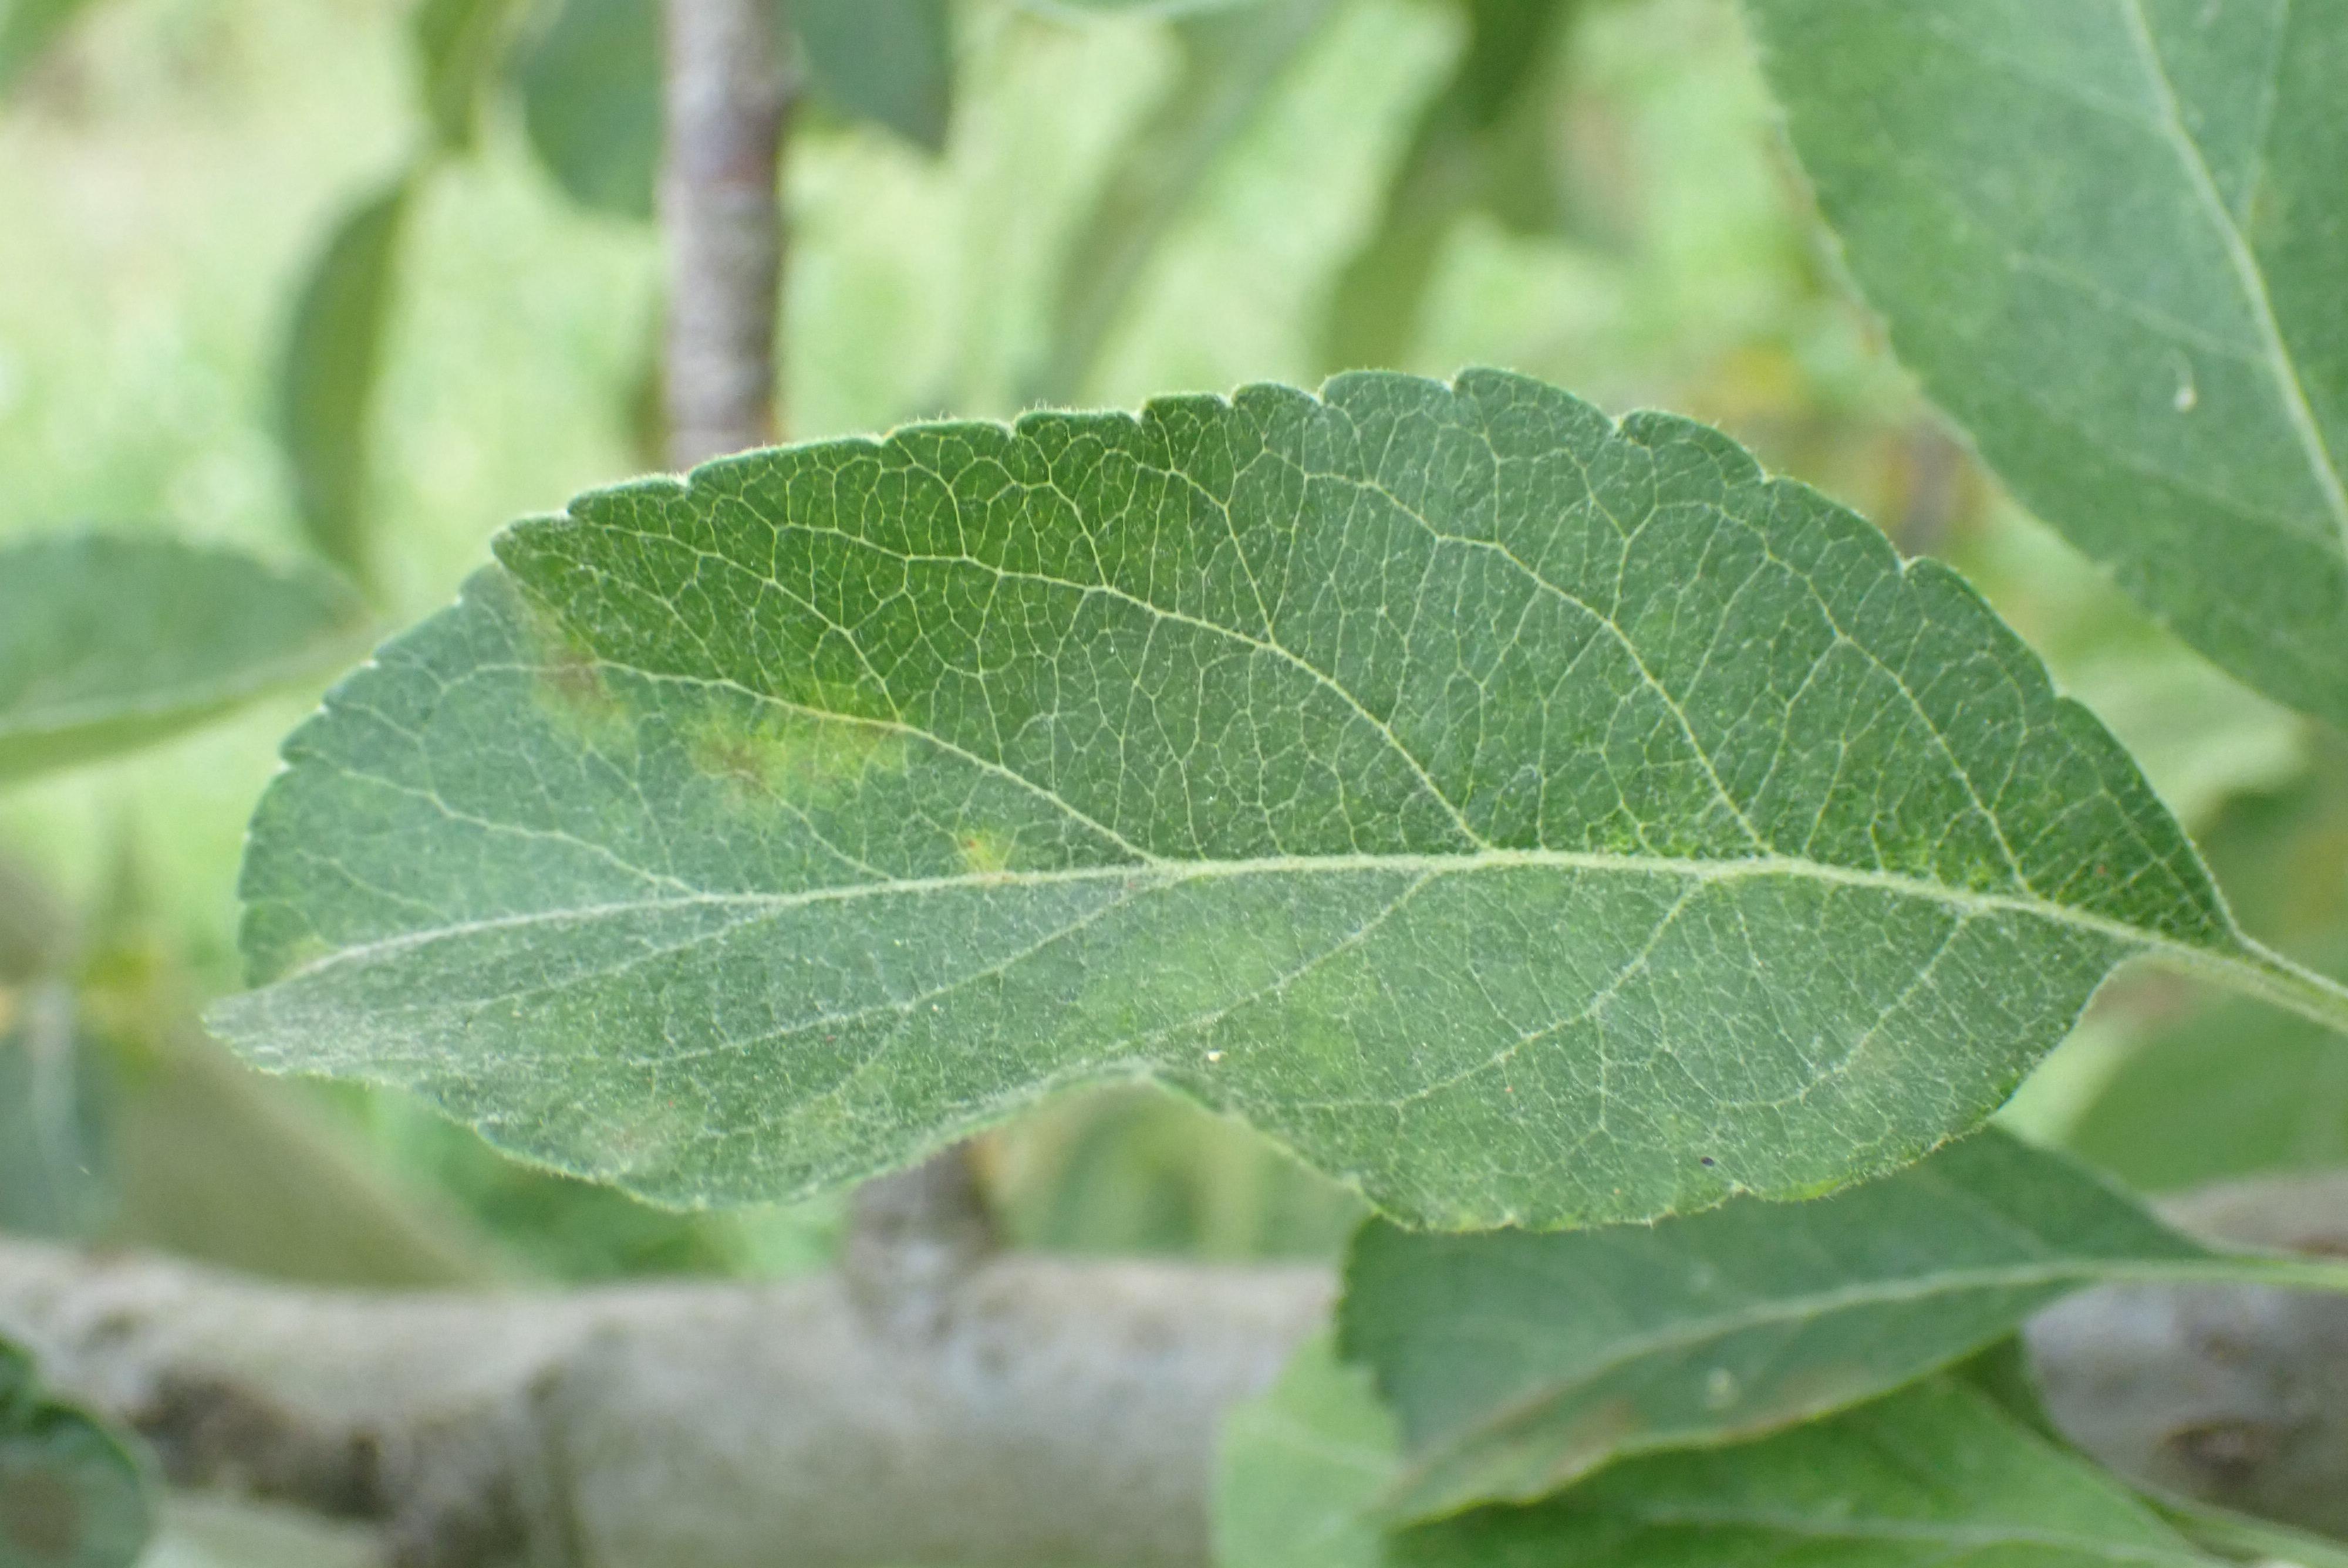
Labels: scab